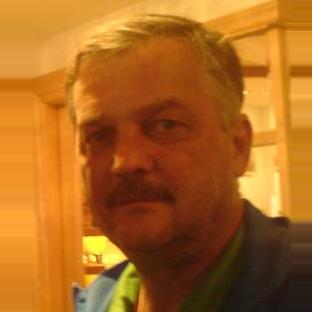
Age: 52